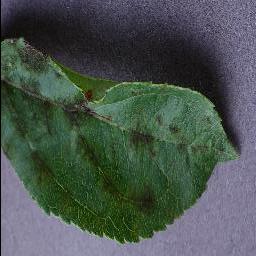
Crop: apple
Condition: scab